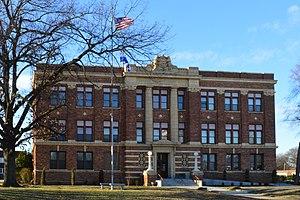
Le comté de Pemiscot, en anglais : Pemiscot County, est un comté du Missouri aux États-Unis. Le siège du comté se situe à Caruthersville. Son nom provient du dialecte amérindien Pem-eskaw signifiant chenal. Le comté date de 1851. Au recensement de 2000, la population était constituée de 20.047 individus. Le comté fait partie de la zone métropolitaine de Kansas City.